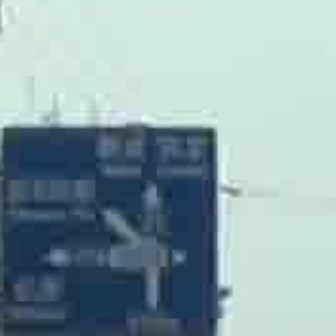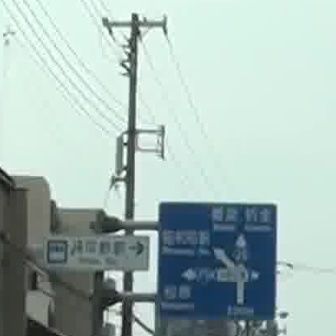
  Please identify the target specified by the bounding box [4,129,208,333] in the first image and locate it in the second image. Return the coordinates in [x_min,y_min,x_max,y_max] format.
Answer: [158,202,273,316]